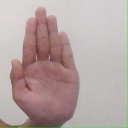
अक्षर: ध